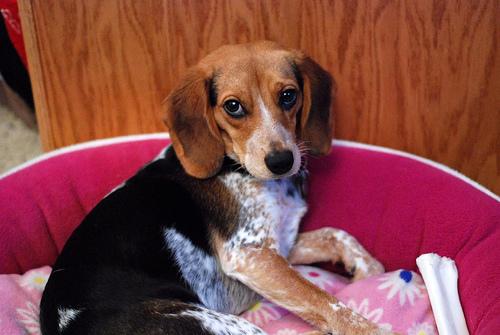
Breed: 217-n000050-bluetick